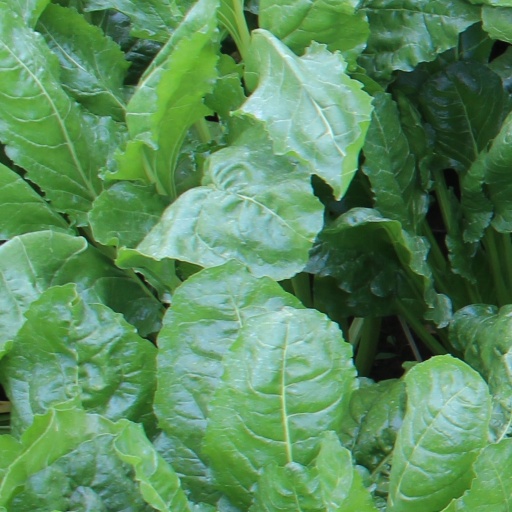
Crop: sugar beet